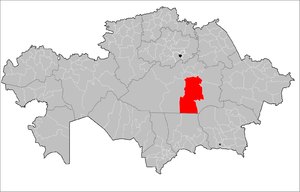
Le district de Chet est un district de l'oblys de Karaganda au Kazakhstan.